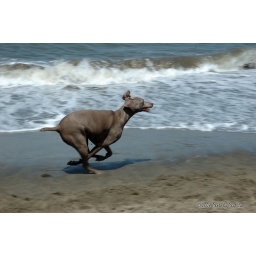
A playful dog on a beach near the Golden Bridge.